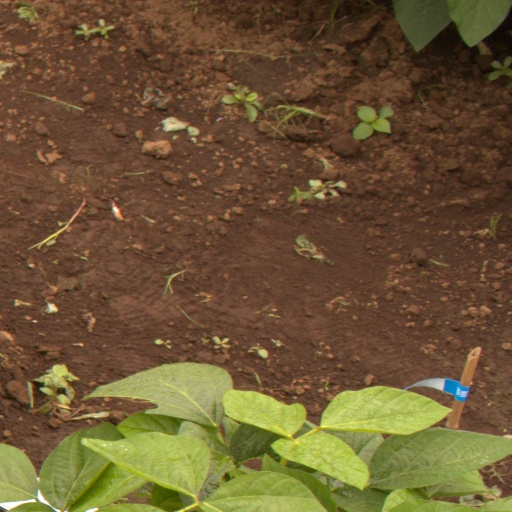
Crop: soybean